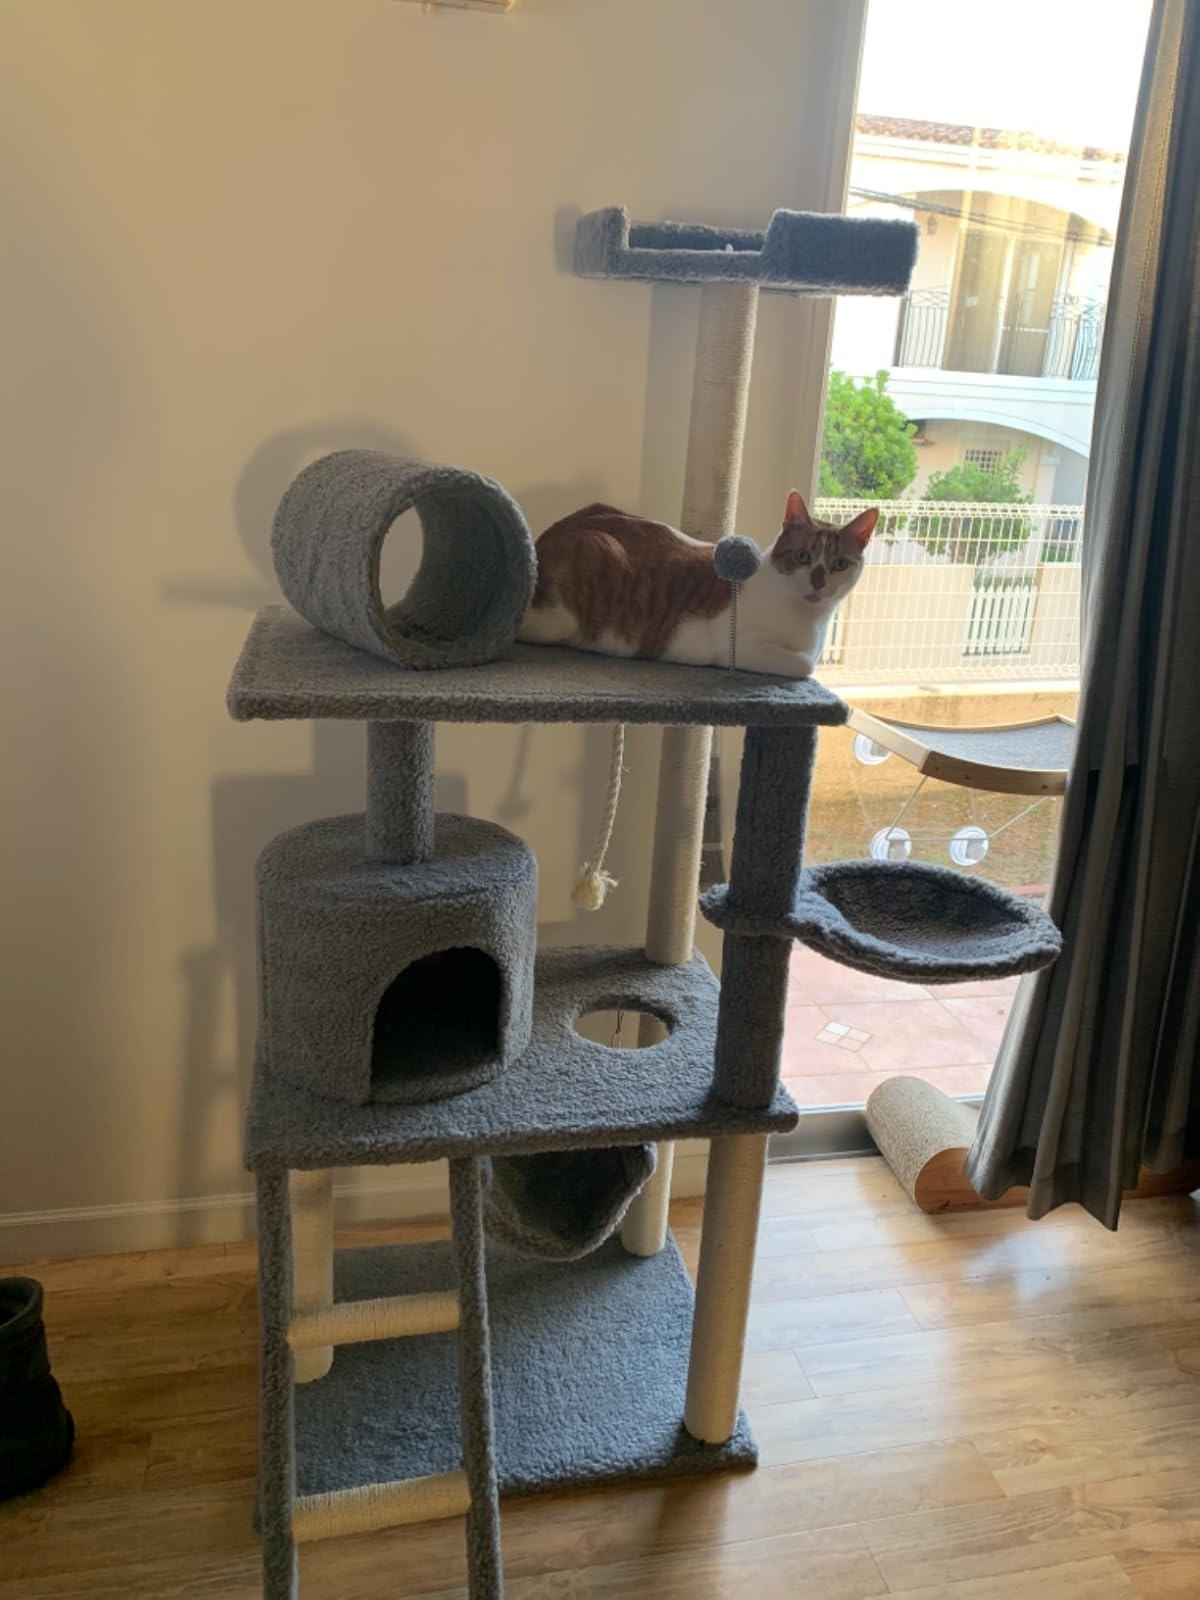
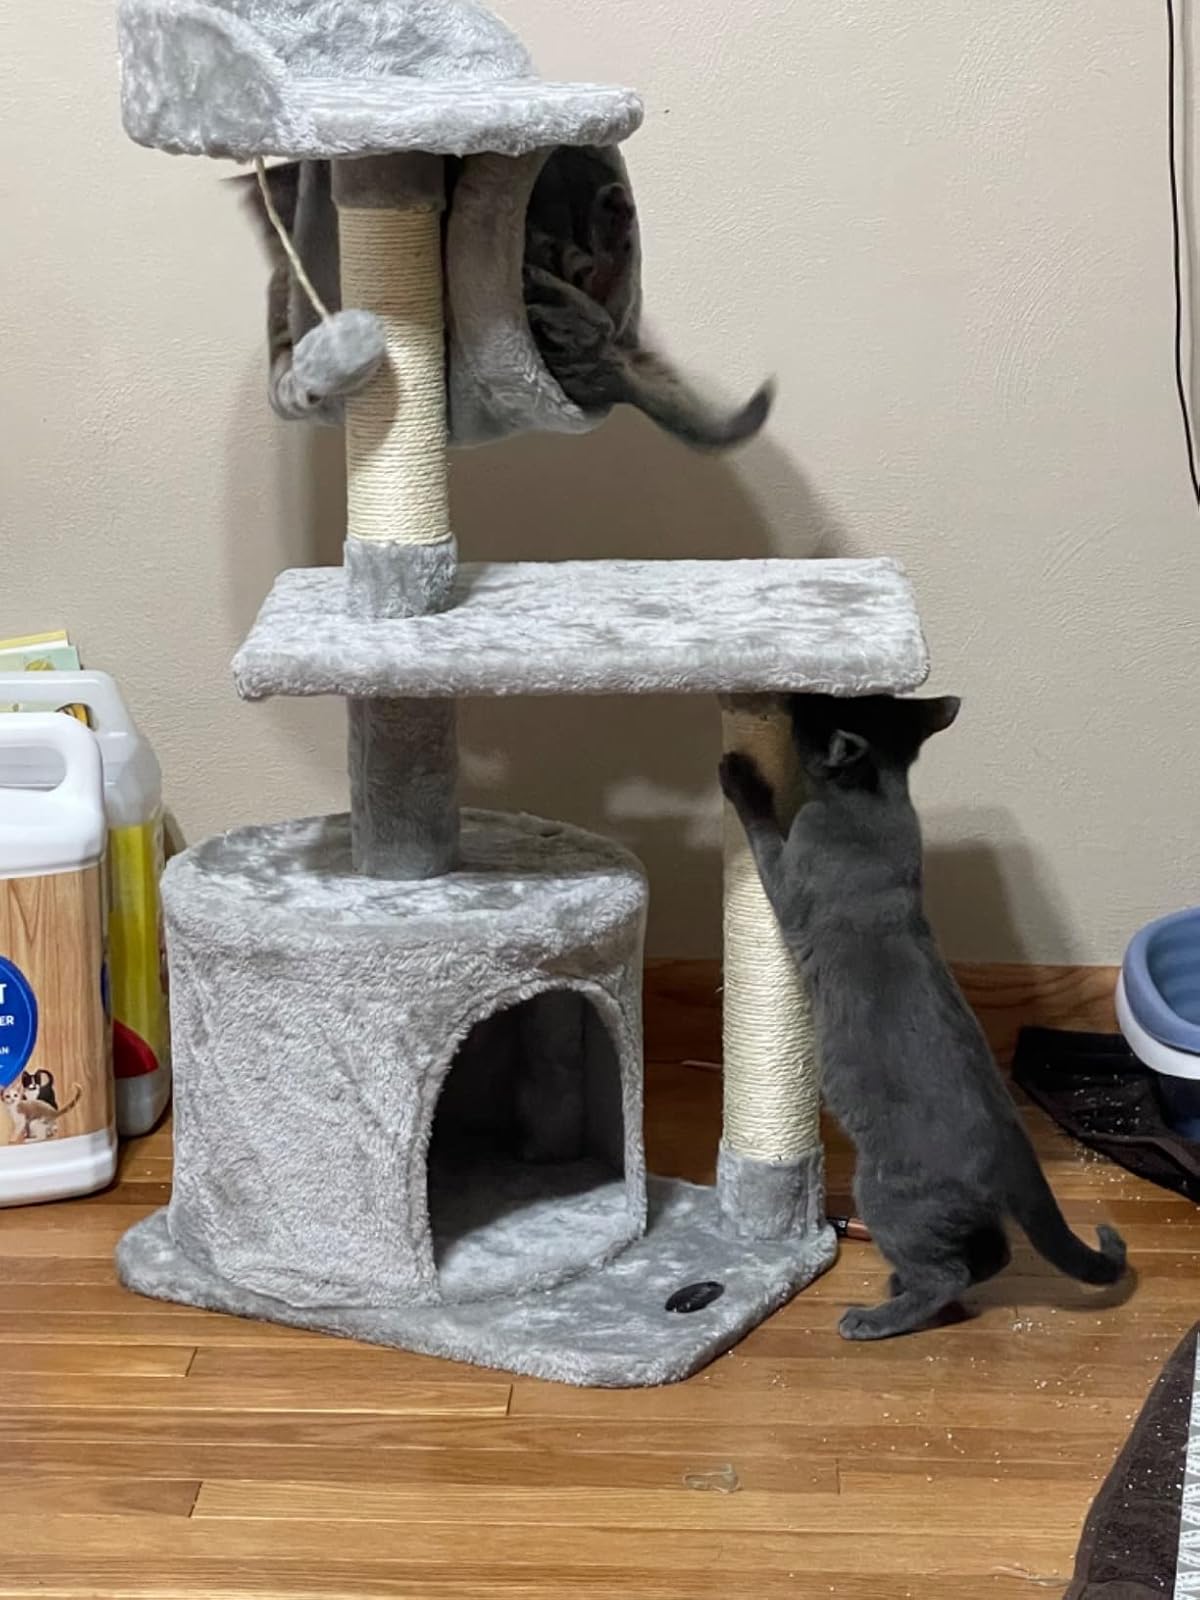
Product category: items_cat tree
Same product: no